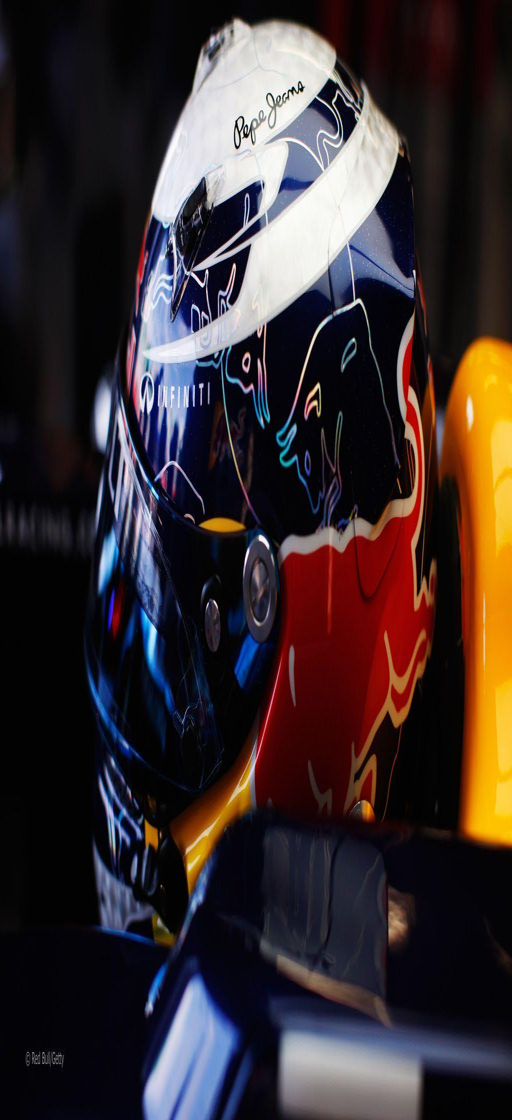
the many helmets of award winner